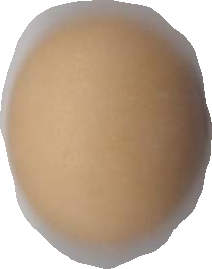
Variety: Anjasmoro